Confessions Tour

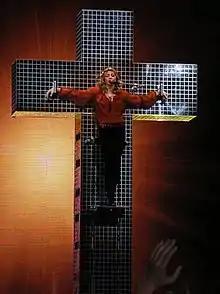
The crucifixion-themed performance of "Live to Tell" drew widespread criticism from both religious groups and music critics.

The tour's performance of "Live to Tell" (1986) drew strong backlash from religious groups, as Madonna appeared wearing a crown of thorns, simulating a crucifixion, while a screen behind her displayed a running tally of 12 million African children orphaned by AIDS. In Germany, prosecutors in Düsseldorf considered blasphemy charges, and Protestant bishop Margot Käßmann criticized the act as a publicity stunt, urging the public to "ignore" the singer. In Russia, the Orthodux Church and the Federation of Jewish Communities of Russia (FJCR) condemned the performance as immoral and called for a boycott of her Moscow concert.